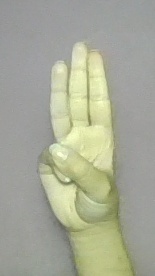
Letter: thaa